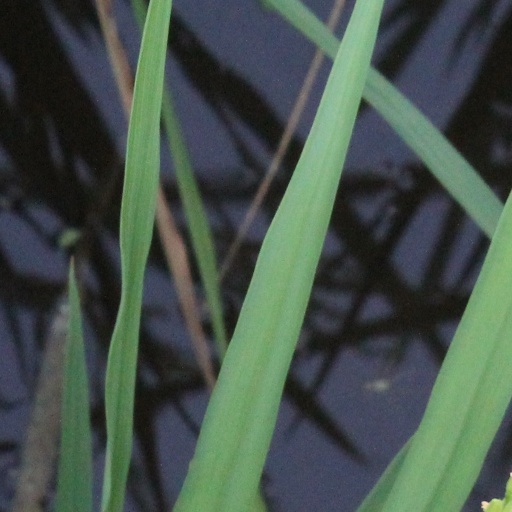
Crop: rice